List of dolmens

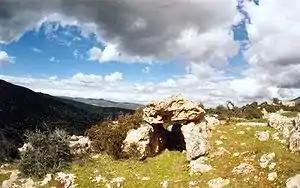
Dolmen at Roknia, an ancient necropolis in the Guelma region of northeast Algeria; the site includes more than 7000 dolmens spread over an area of

In northern Tunisia, Dougga is an important ancient site, which contains a necropolis with dolmens. The settlement also features a sanctuary dedicated to Ba'al Hammon, neo-Punic stelae, the mausoleum, architectural fragments, and a temple dedicated to Masinissa, the remains of which were found during archaeological excavations.